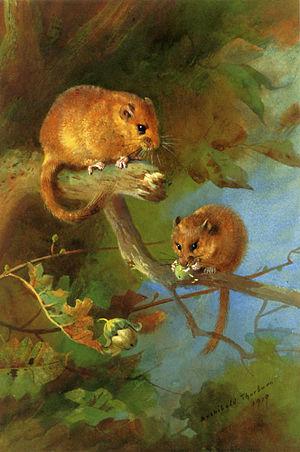
Le Muscardin est une espèce de micromammifères. Il est classé dans la famille des Gliridae. C'est un animal essentiellement nocturne qui hiberne durant près de 6 mois de l'automne au printemps. Son aire de répartition recouvre presque toute l'Europe, à l'exception des régions les plus nordiques et de la péninsule Ibérique.